Lincoln Park, Newark

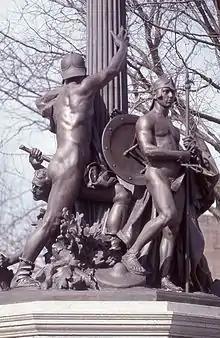
Planting the Standard of Democracy

Lincoln Park itself was one of three original colonial era commons and for a long time the heart of a fashionable residential district, the others being Washington Park and Military Park. The area is now home to the City Without Walls gallery (cWOW), Newark Symphony Hall and the Newark School of the Arts.